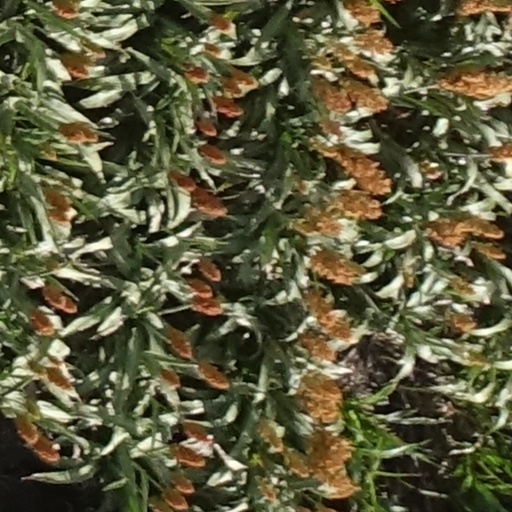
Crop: sorghum